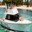
Label: ship